Monastery of Saint Paul the Anchorite

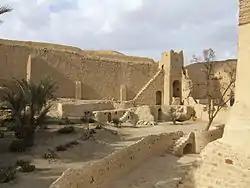

The Monastery of Saint Paul the Anchorite in Egypt is a Coptic Orthodox monastery located in the Eastern Desert, near the Red Sea Mountains. It is about south east of Cairo. The monastery is also known as the Monastery of the Tigers.